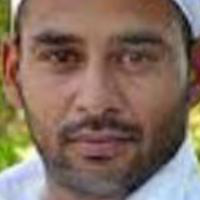
Age group: age 21-30